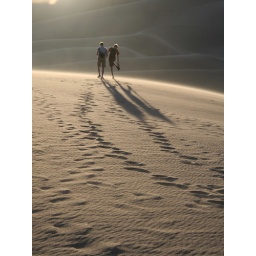
The two boys starting on our trek to the highest sand dune at around 750 feet tall.